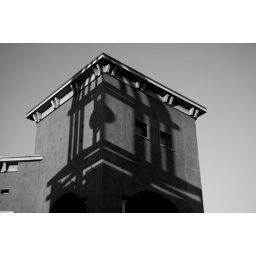
Shadow of the clock tower in Downtown Vacaville,